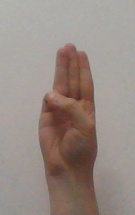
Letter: thaa